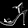
Label: Sandal